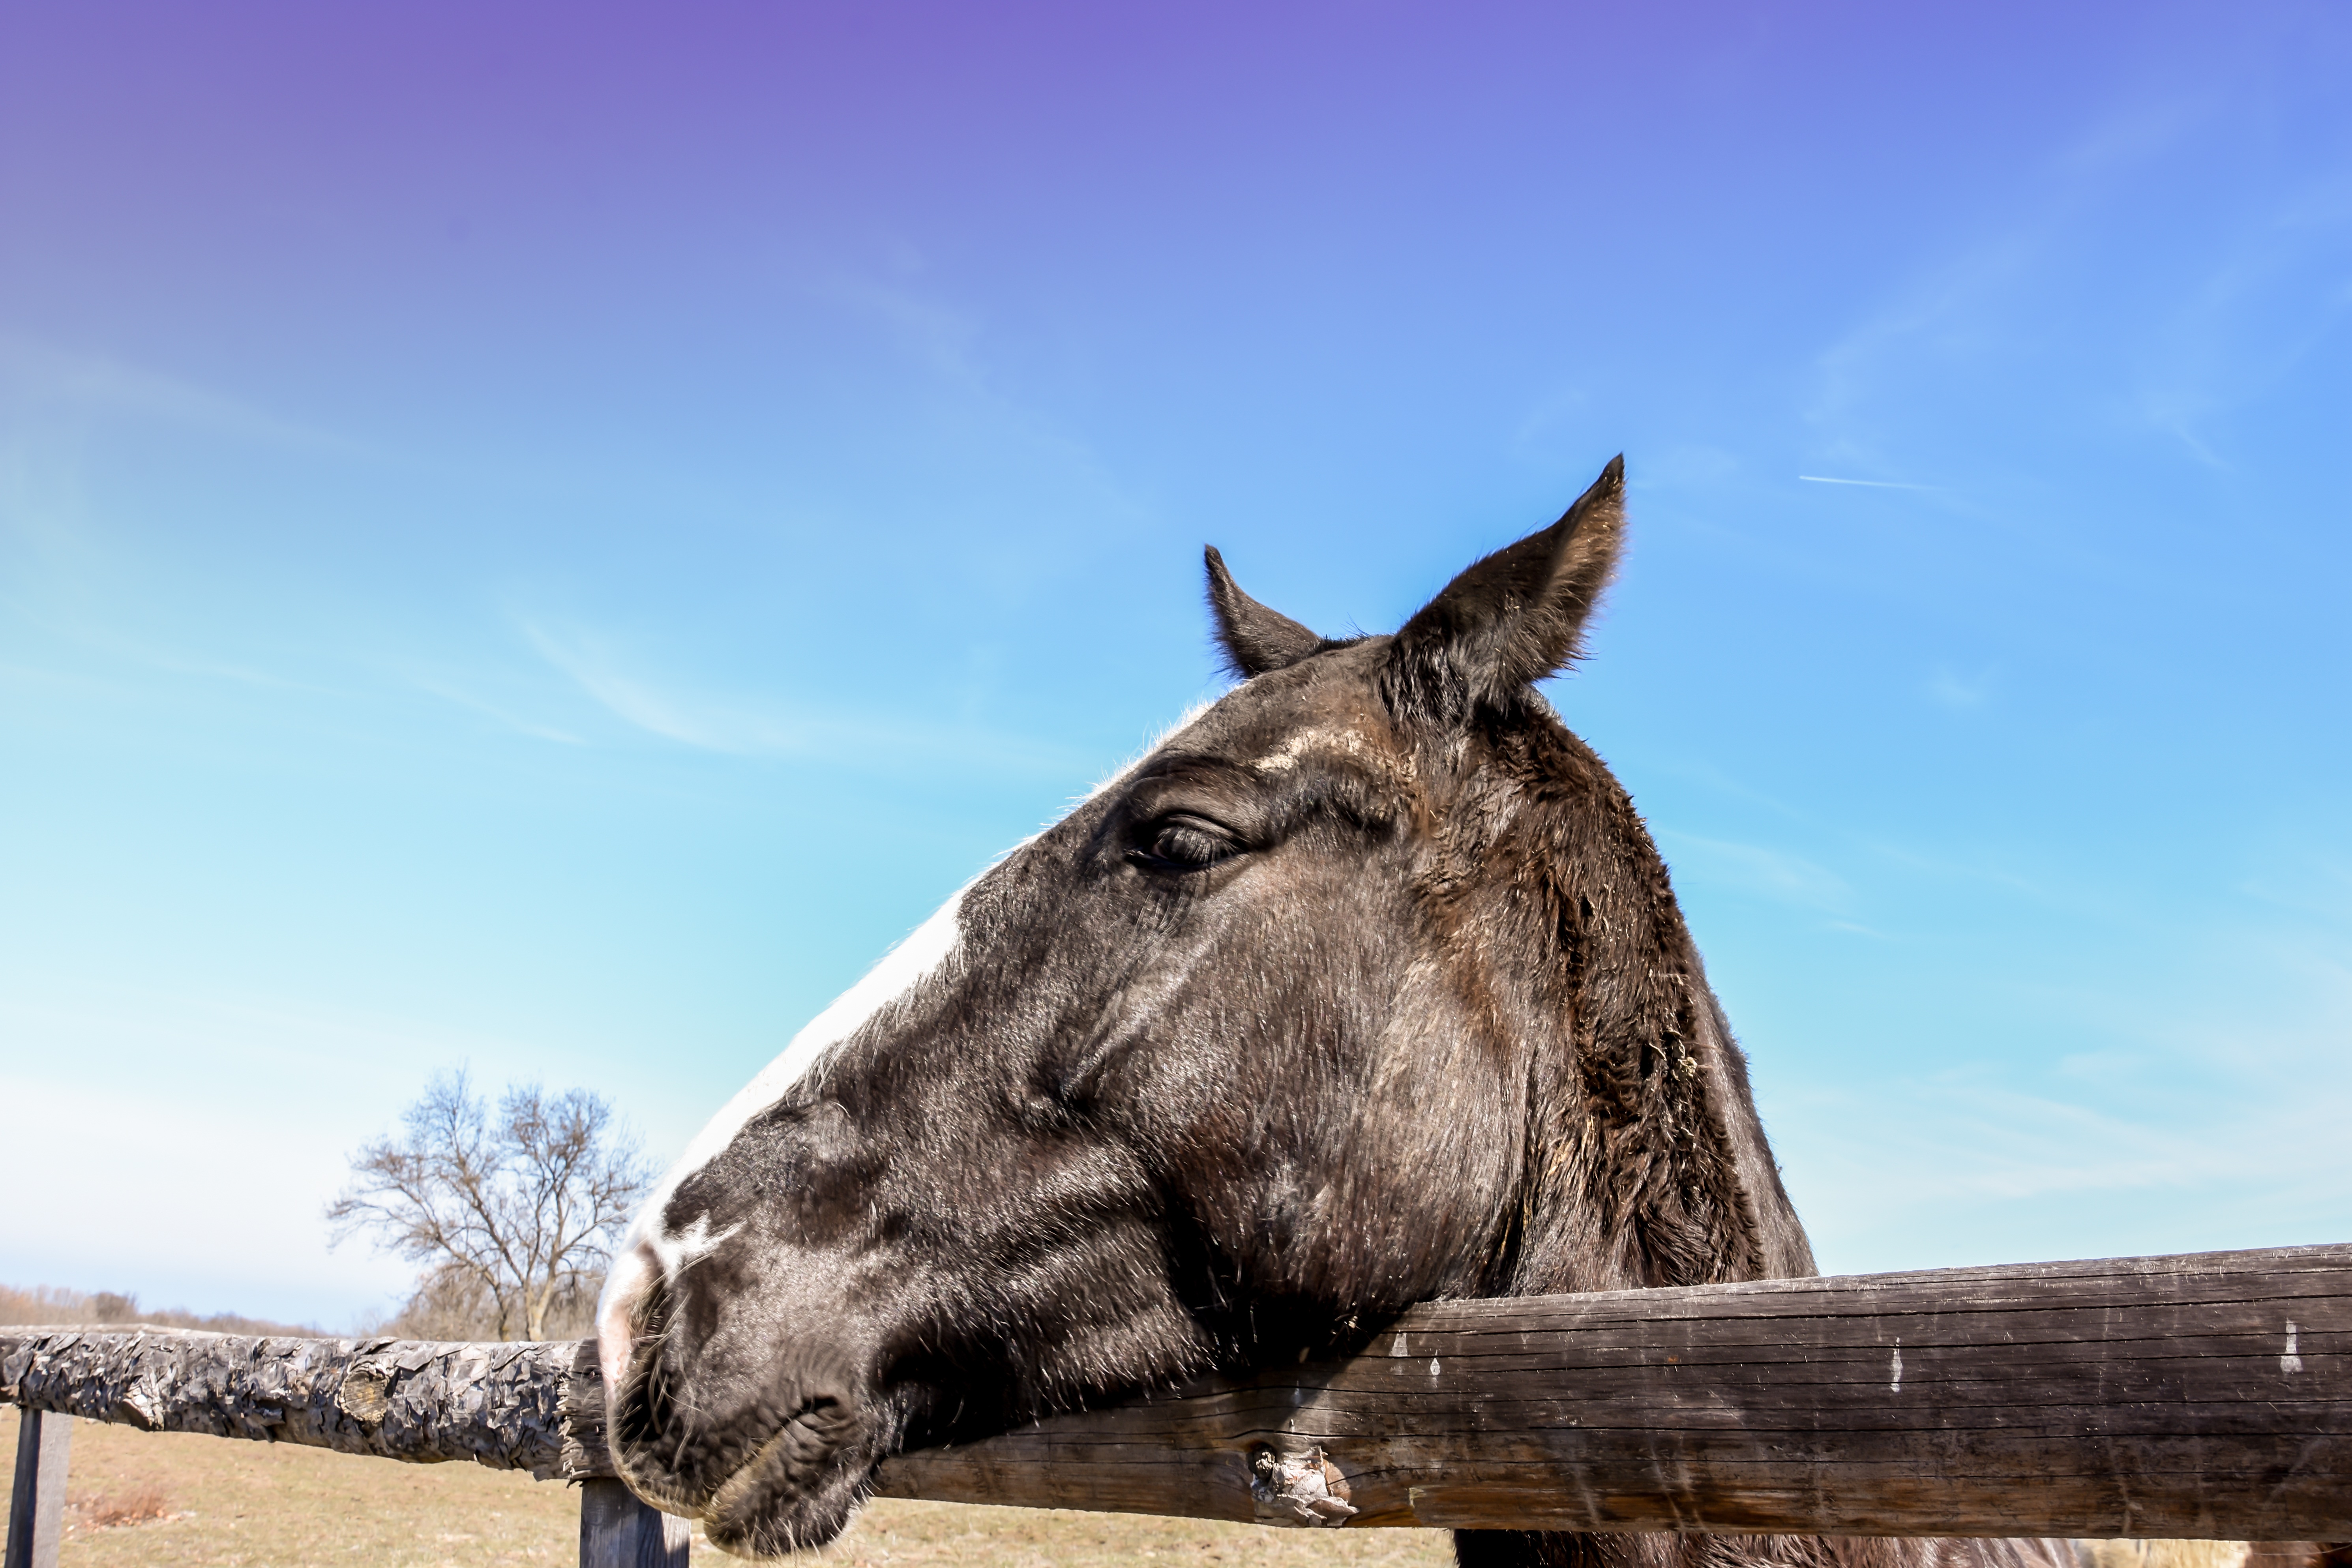
nature, sport, farm, wild, ranch, horse, brown, mammal, stallion, mane, freedom, speed, fauna, equestrian, wild horse, riding, power, mare, mustang, strength, gallop, racehorse, pack animal, horse like mammal, mustang horse, horses in ranch, horse in farm